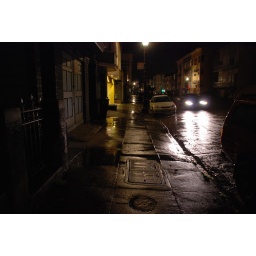
a hooker totally got out of that car right in front of my house